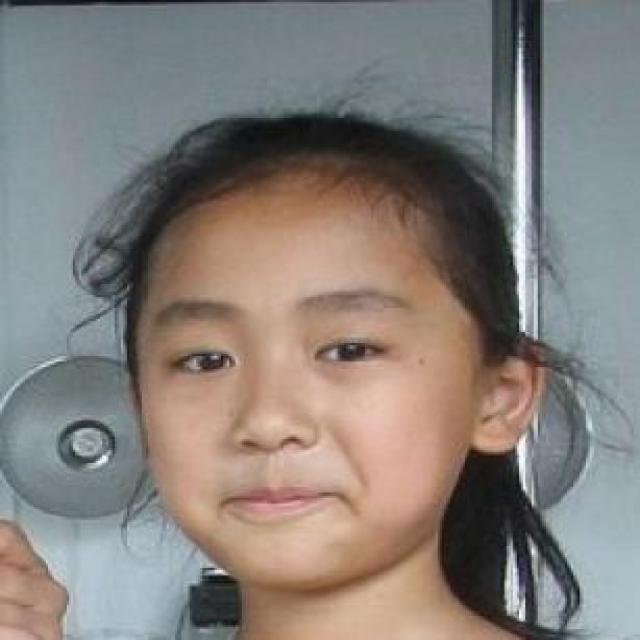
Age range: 0-12